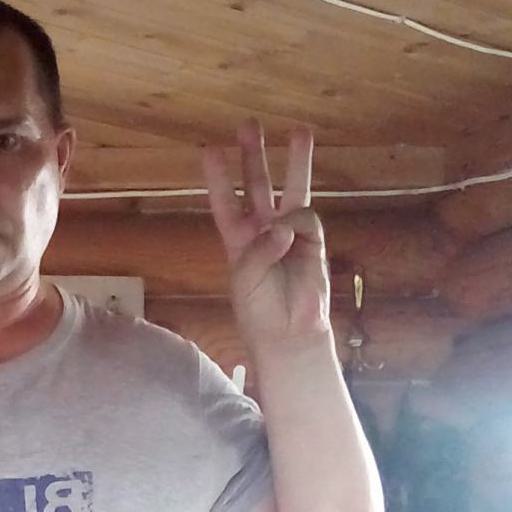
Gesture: three